One Wild Ride

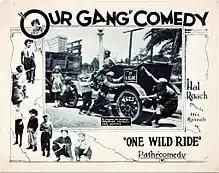
Lobby card

One Wild Ride is a 1925 short silent comedy film directed by Robert F. McGowan. It was the 45th "Our Gang" short subject to be released.